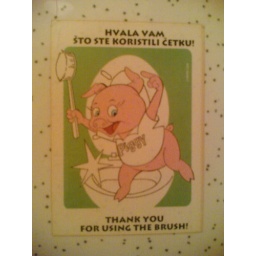
pink pig in a WC